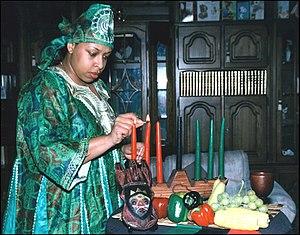
Célébration de Kwanzaa - Allumage du kinara. Kiswahili: Mwanamke anawasha mshumaa wa kinara. Kuna ishara nyingi ya Kwanzaa mezani.
Kwanzaa est une fête des Afro-Américains, qui se tient pendant la semaine du 26 décembre au 1ᵉʳ janvier.